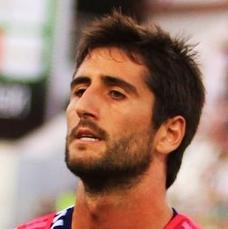
Age: 27